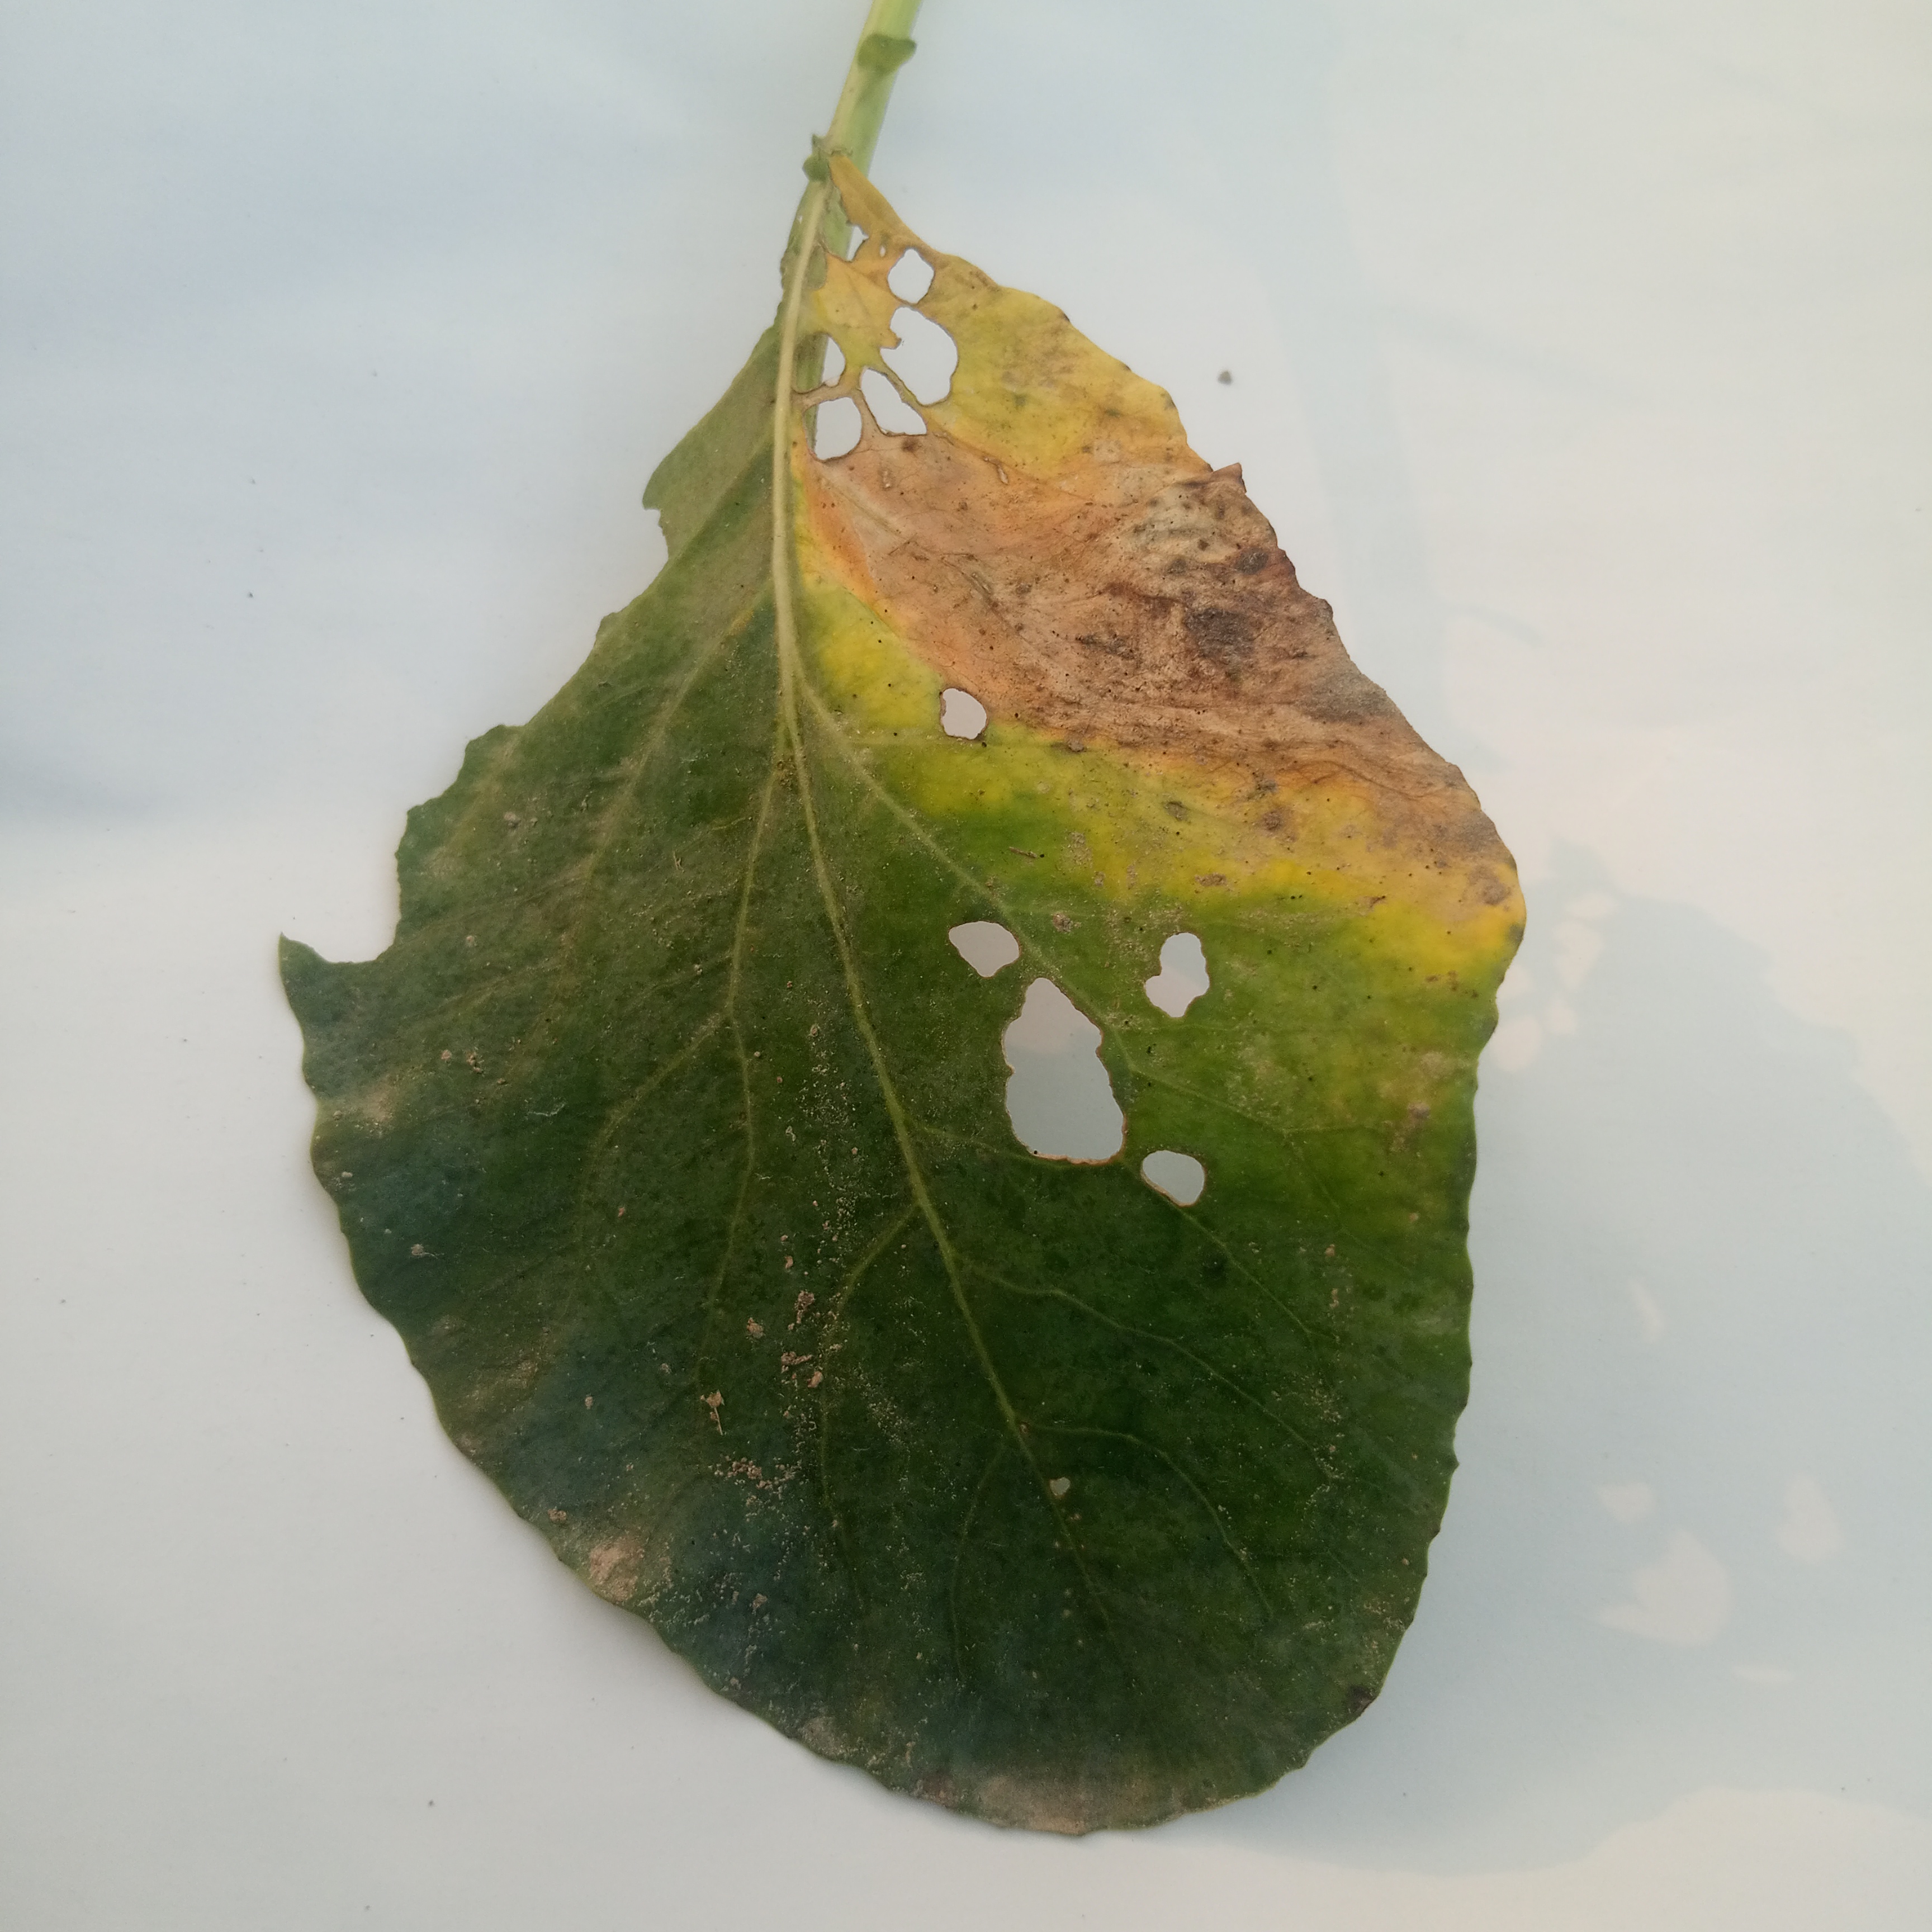
Label: Black Rot